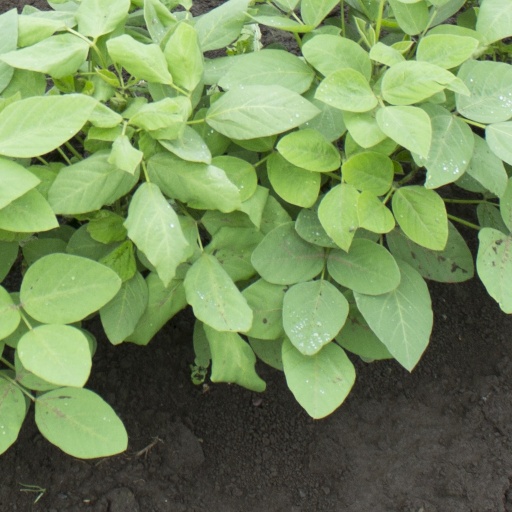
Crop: soybean